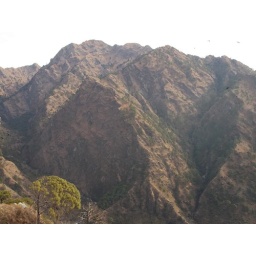
Lonely tree in the mountain